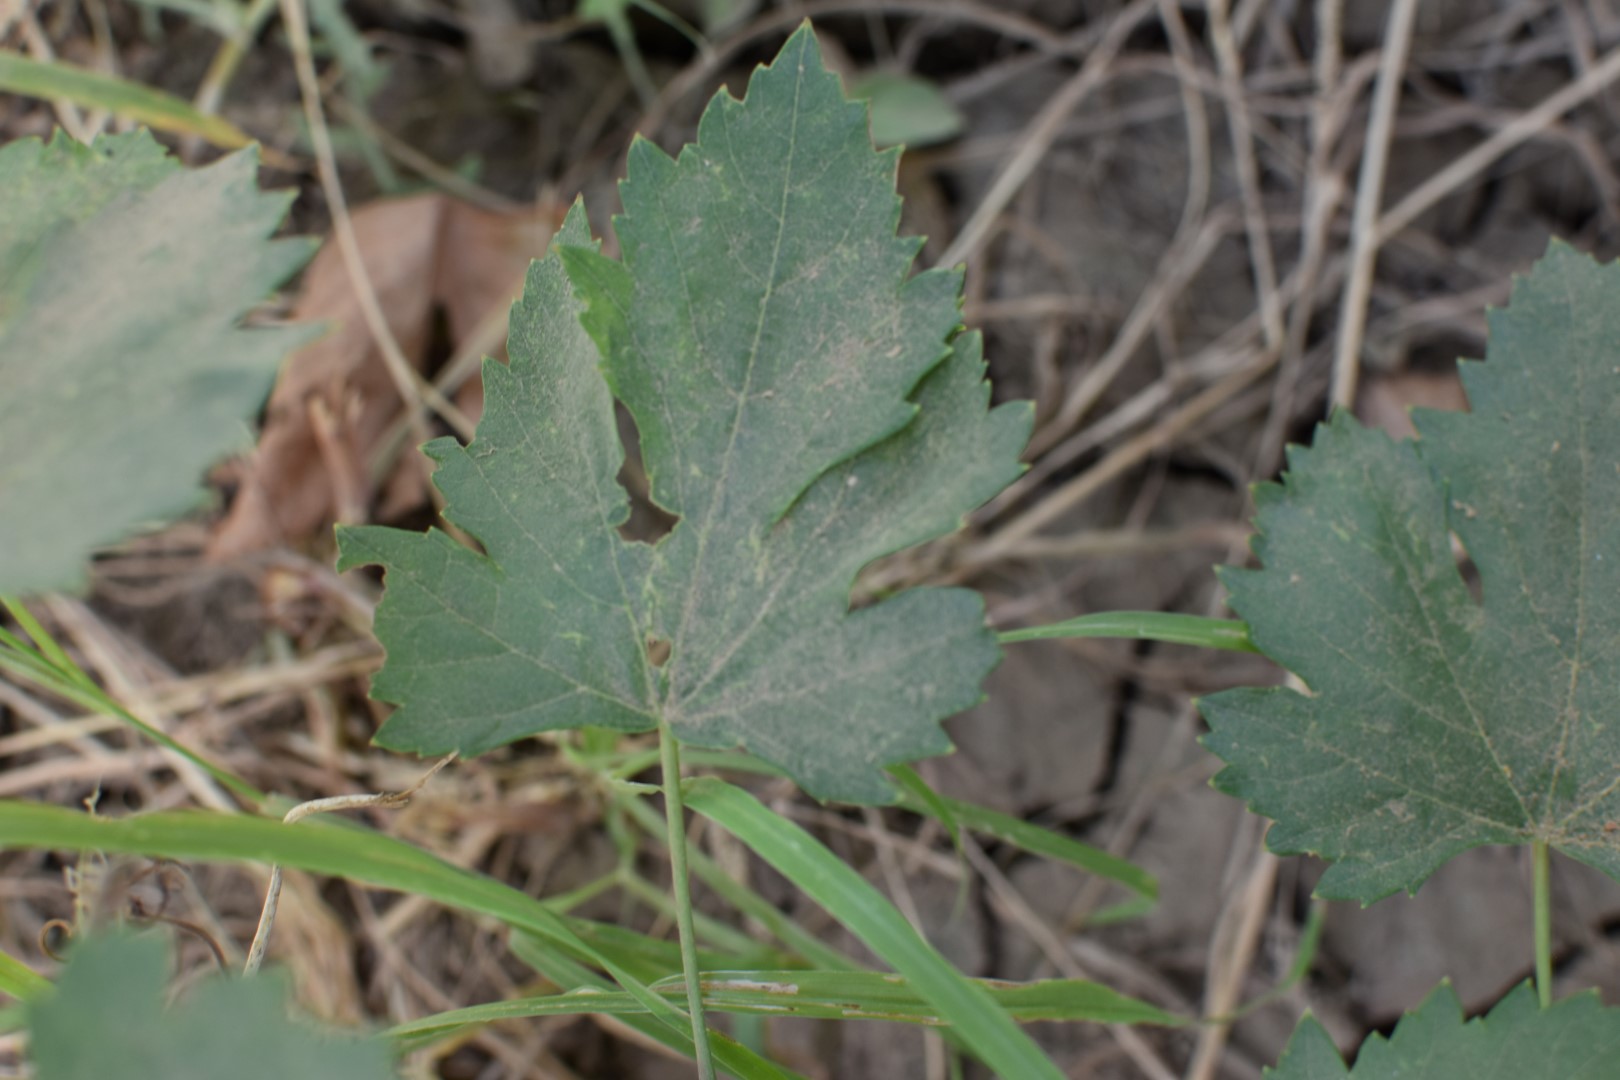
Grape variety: Halawani